Al-Muwaffaq

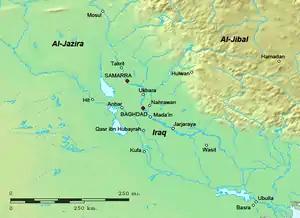
Map of Iraq in the 9th–10th centuries

At the time al-Muhtadi was killed by the Turks in June 870, Abu Ahmad was at Mecca. Immediately he hastened north to Samarra, where he and Musa ibn Bugha effectively sidelined the new Caliph, al-Mu'tamid, and assumed control of the government.